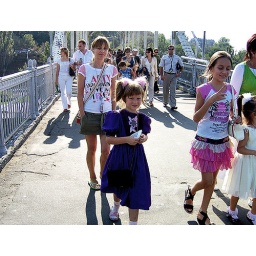
Captured by Giovanni. Pedestrian bridge through the river Dniepr leads to the Komsomolsky island. Dniepropetrovsk.